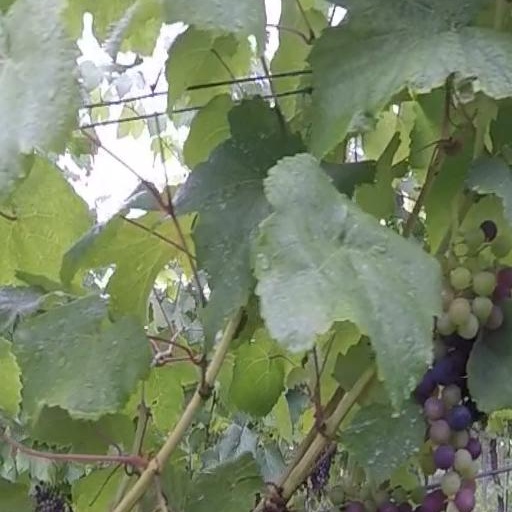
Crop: grape